Bahmani–Vijayanagar War (1398)

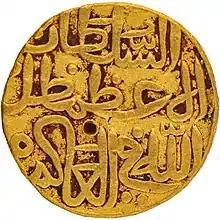

After the Bahmani-Vijayanagar war of 1367, Mujahid Shah, the son of Mohammed Shah I, initiated a campaign against the Vijayanagara Empire. He demanded large tracts of land from Bukka Raya, the Vijayanagara emperor. However, Bukka refused to concede, leading to military conflicts between the two sides. Mujahid marched against Bukka, who avoided direct confrontation for six months and took refuge within his capital. After some successes, the Bahmanis ultimately withdrew with a substantial number of prisoners. They later besieged Adoni but, eventually, peace negotiations were reached. Following this, the Bahmanis returned to their capital.